Bruno Mégret

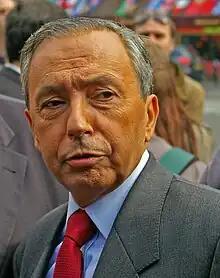
Mégret in 2007

In 1981, after the defeat of the conservatives in legislative elections, finding the RPR too moderate, and realizing that not being a graduate from the École Nationale d'Administration like Jacques Toubon or Jean-François Mancel or Alain Juppé was slowing down his political career in the Rassemblement pour la République, he went on to create the Comités d'Action Républicaine (CAR). However, the appearance of the "Front National" at the European Parliament elections of 1984, shattered the hopes of the CAR which did not even manage to have a list of candidates for these elections.